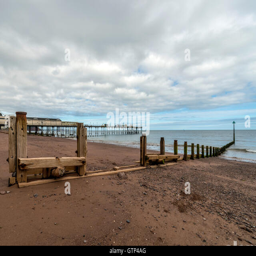
landscape depicting the seashore along beach with views